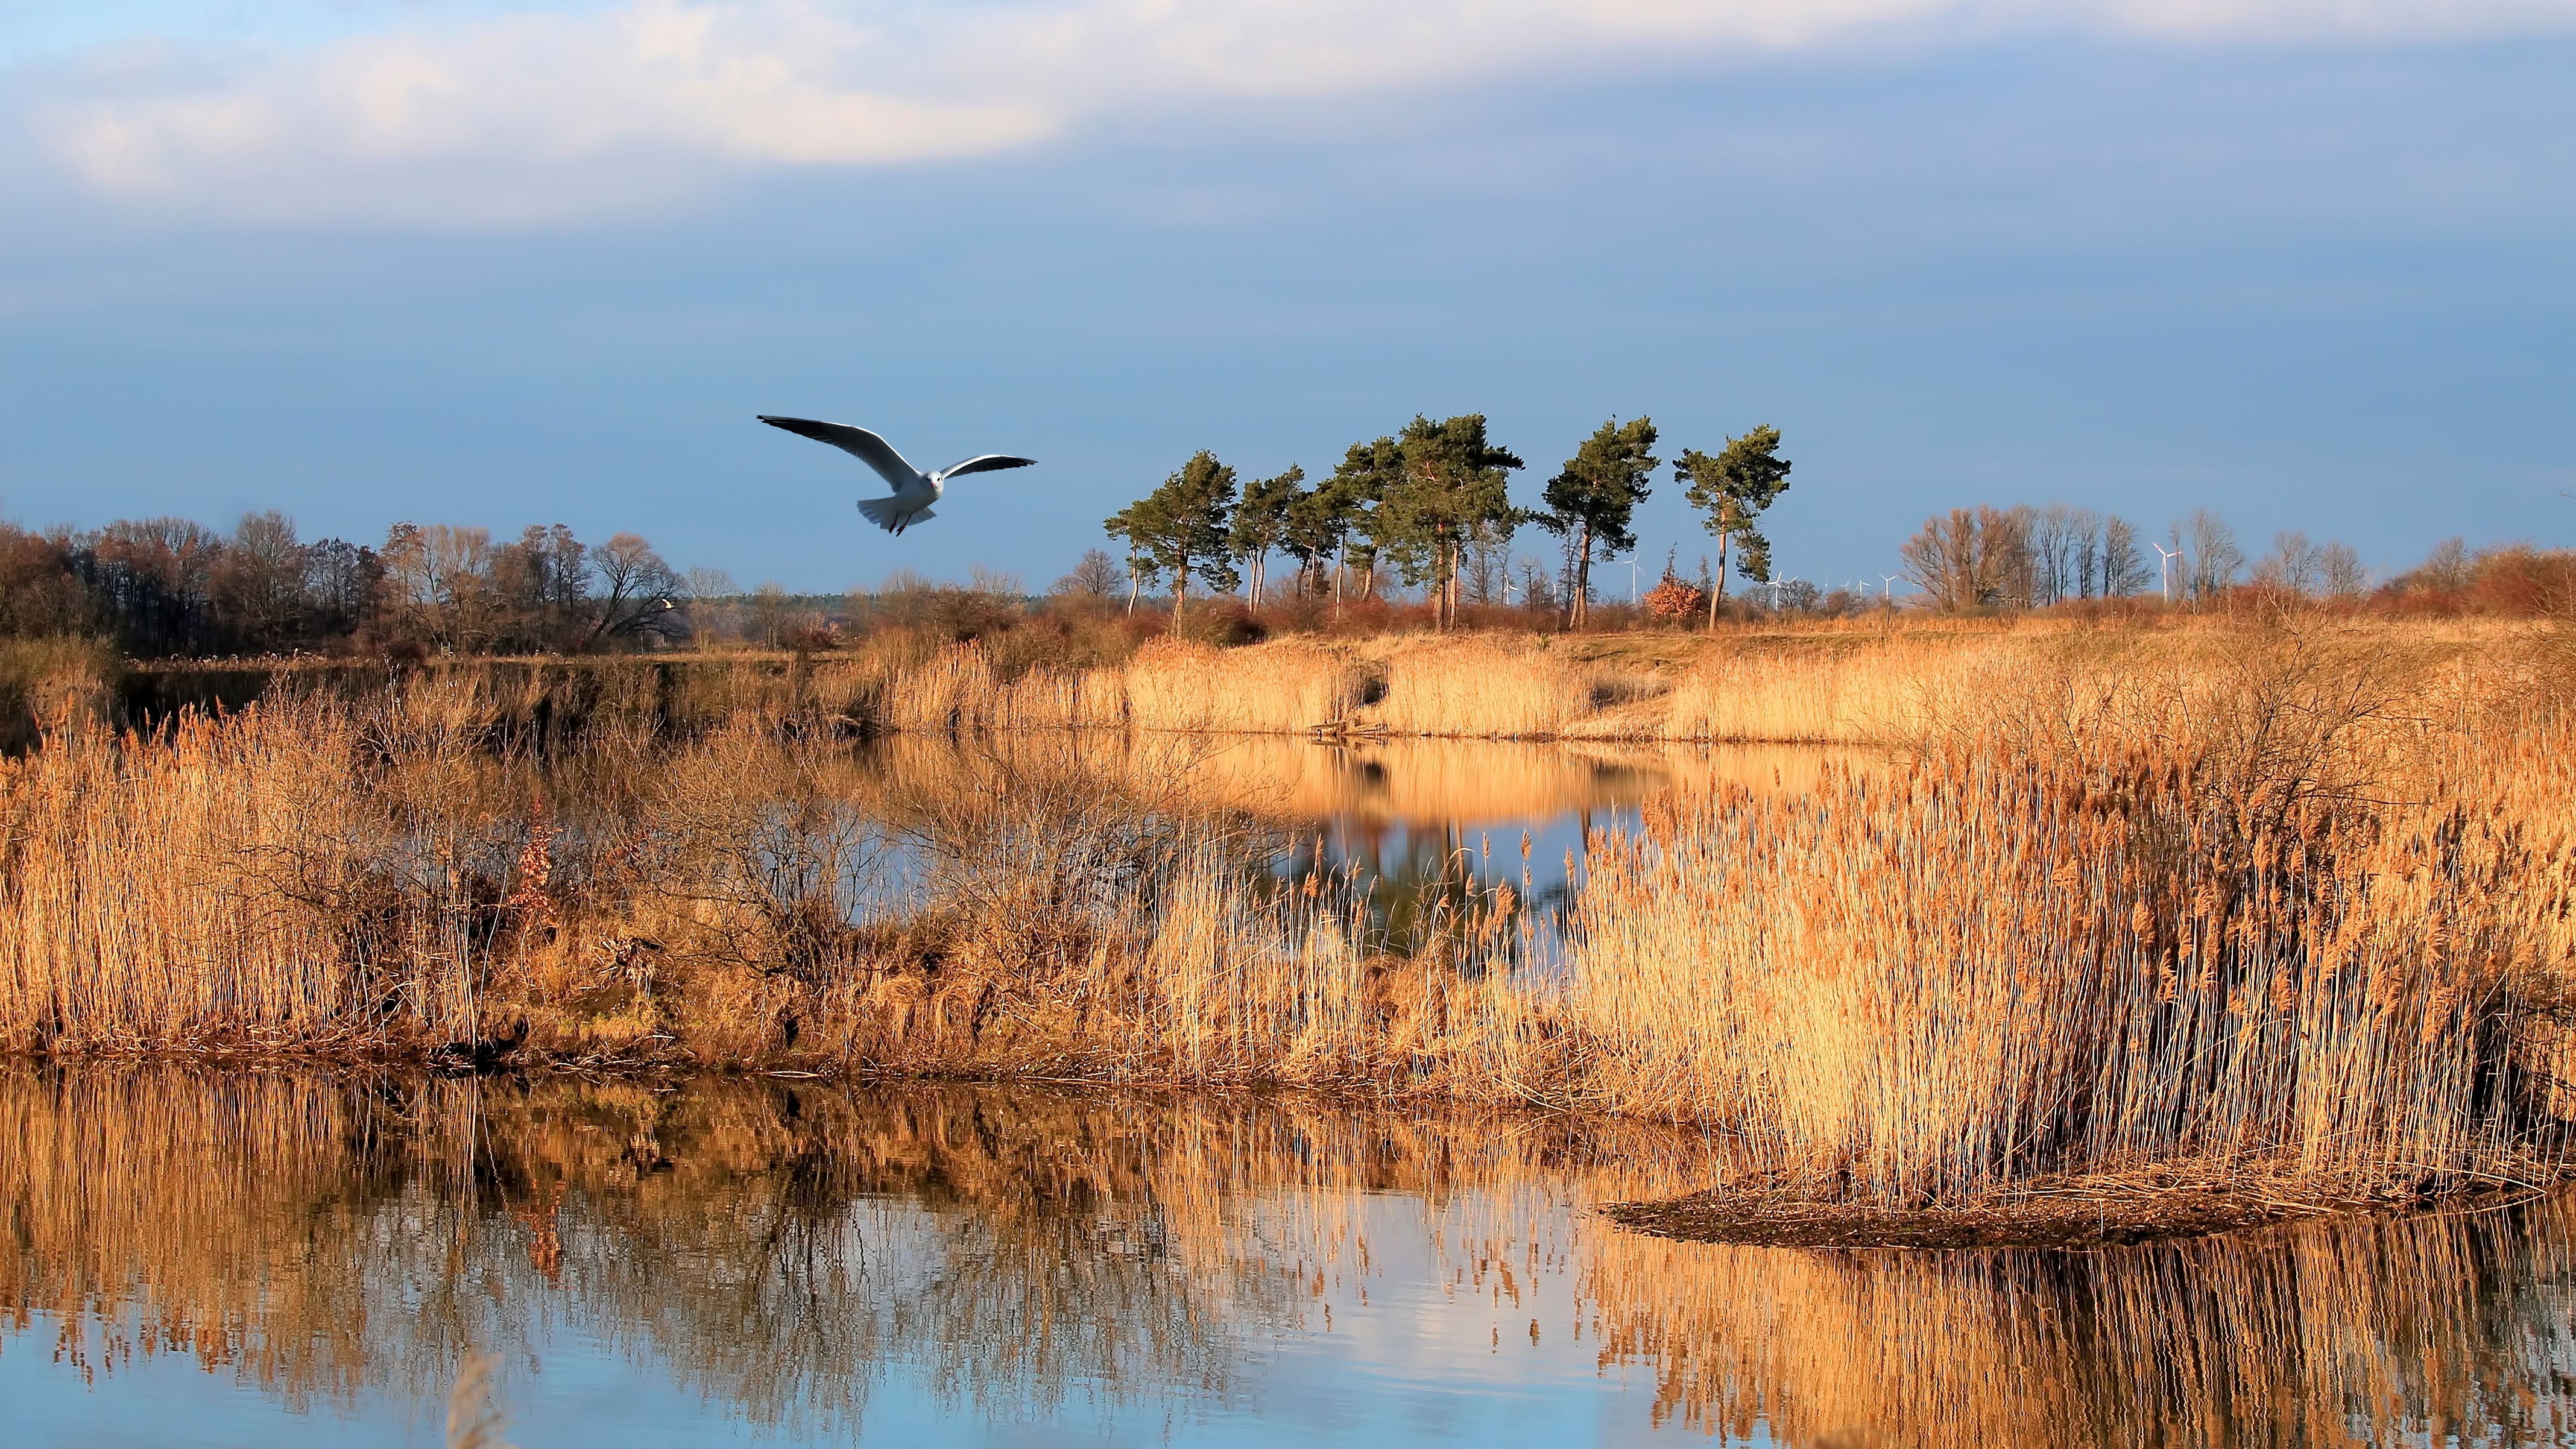
landscape, water, nature, marsh, wilderness, winter, bird, prairie, lake, reed, wildlife, reflection, gull, fauna, savanna, wetland, rush, habitat, waters, sunny day, prettin, natural environment, elbaue